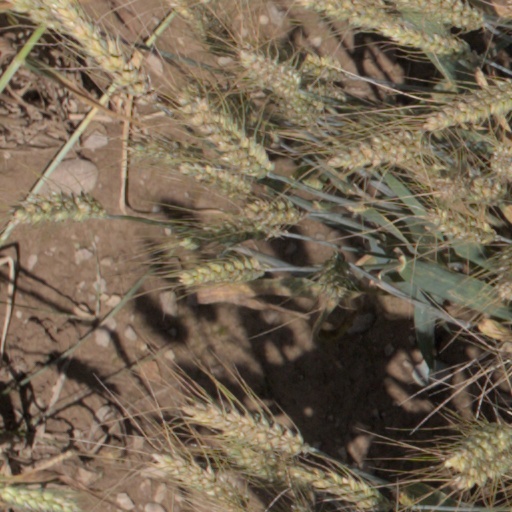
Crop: wheat